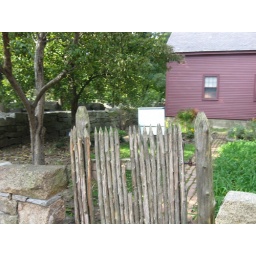
a cute old wooden fence in salem